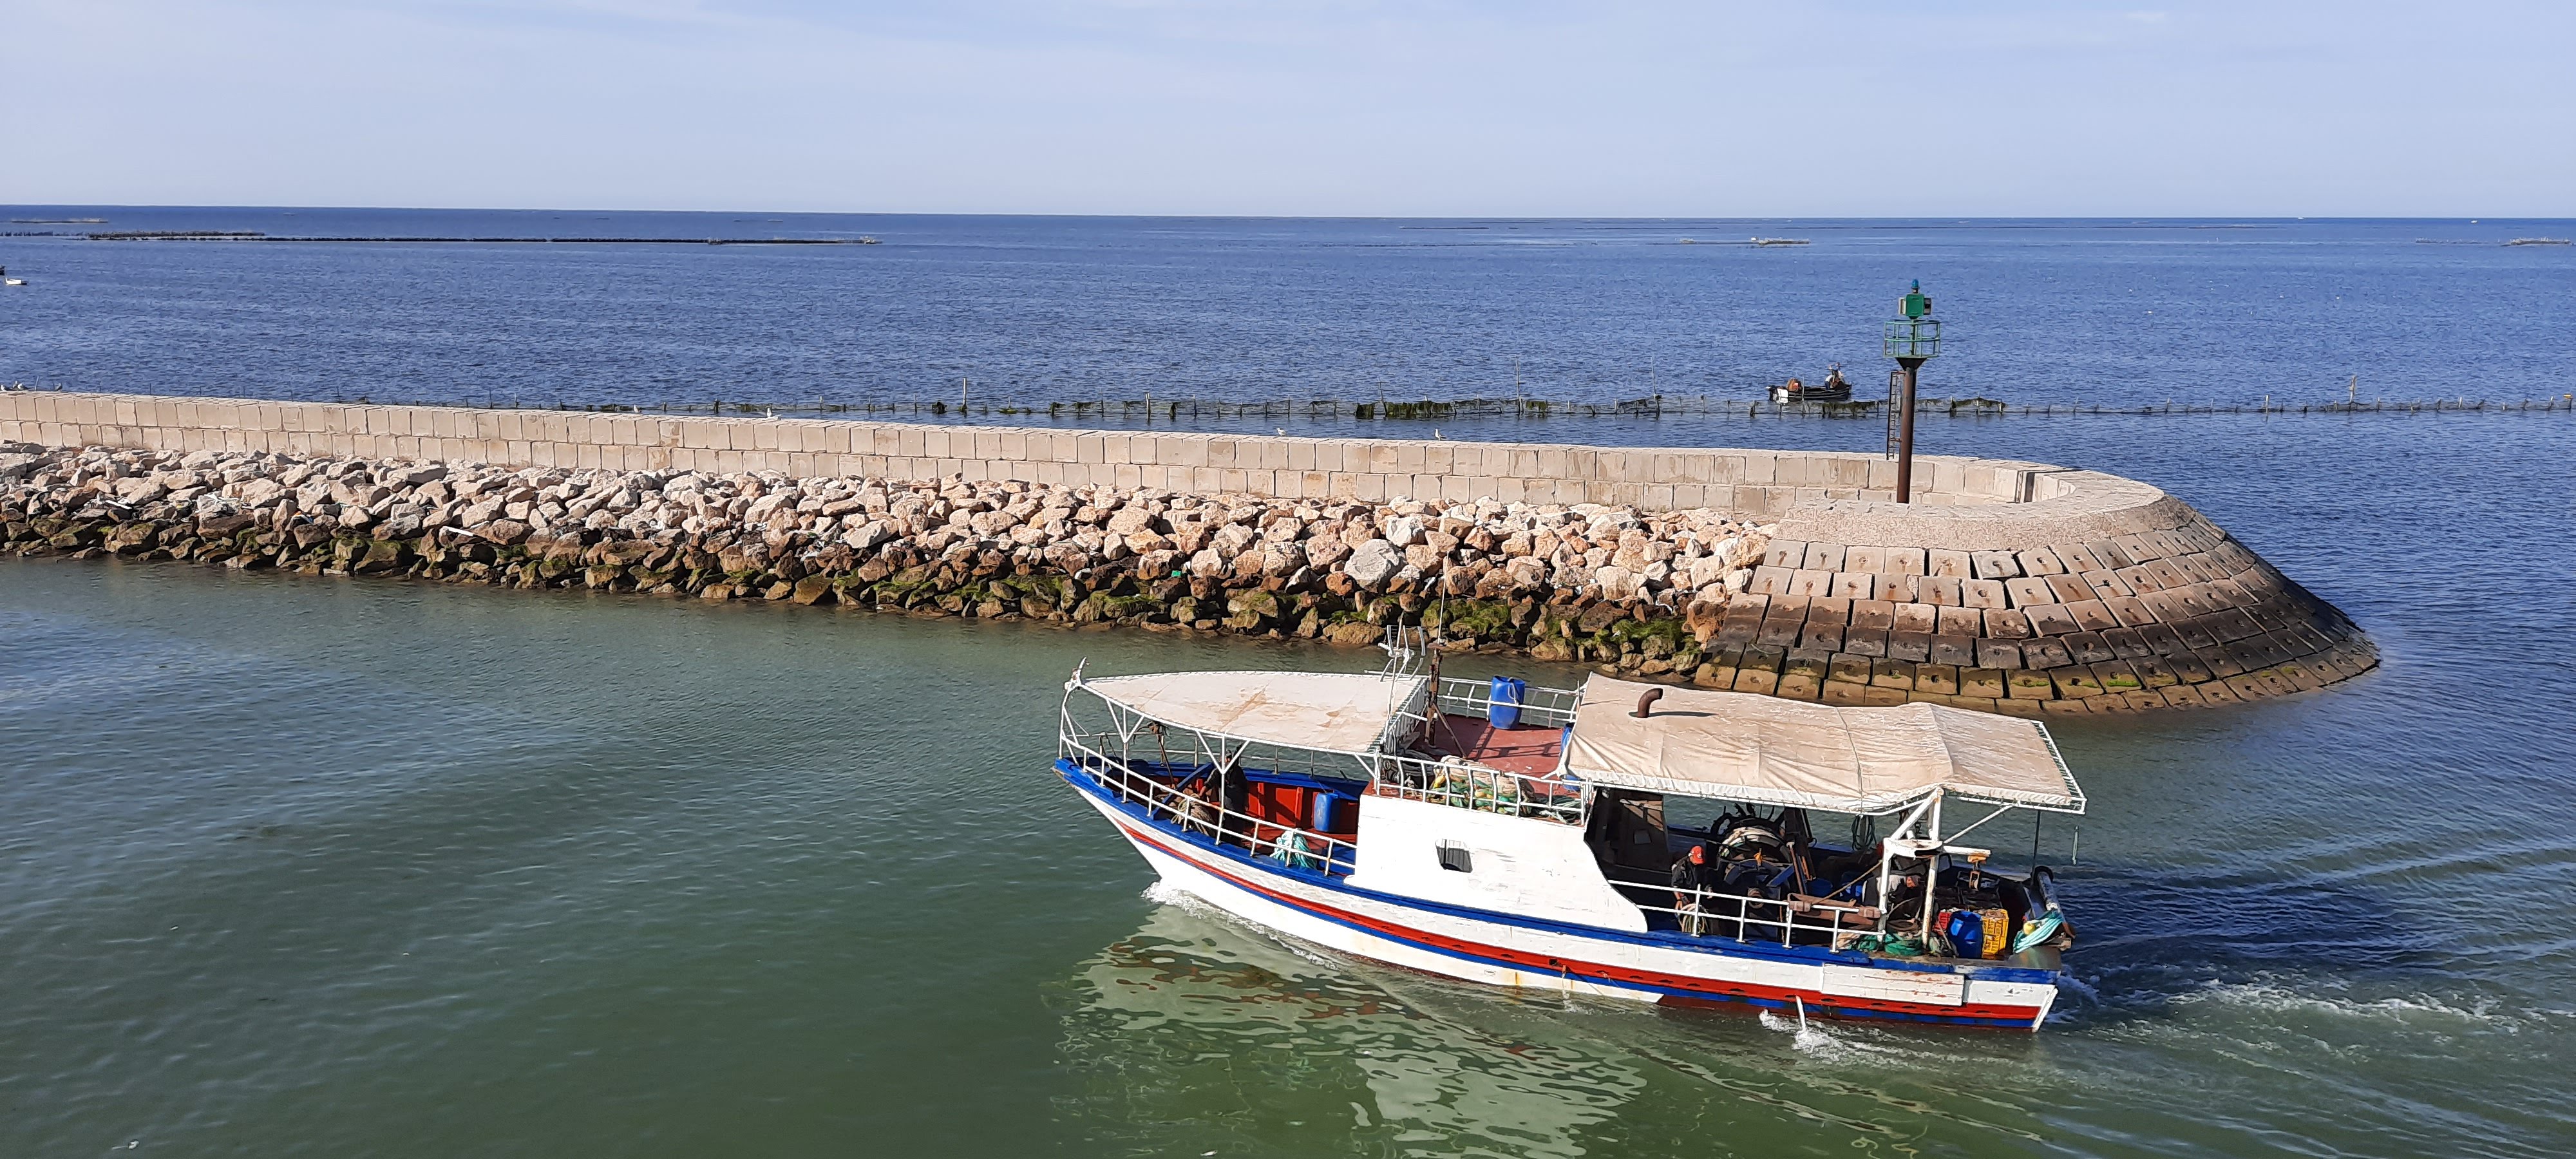
sea, coast, tree, water, sand, ocean, horizon, cloud, sky, sunrise, sunset, sunlight, morning, shore, wave, dawn, summer, vacation, travel, dusk, palm, tropical, seascape, weather, bay, blue, tourism, body of water, clouds, atmospheric phenomenon, wind wave, boat, vehicle, azure, watercraft, beach, coastal and oceanic landforms, boats and boating equipment and supplies, lake, ship, public transport, harbor, landscape, water transportation, naval architecture, leisure, tropics, port, channel, launch, caribbean, boating, island